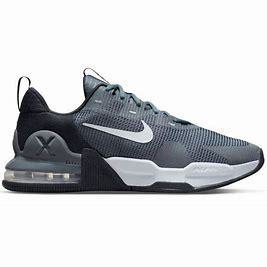
Brand: Nike
Model: Air Max Alpha 5